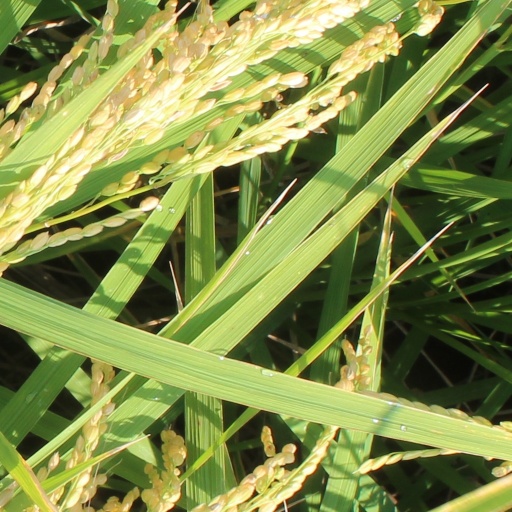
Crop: rice